Martha Ruggles Bernhard Updike

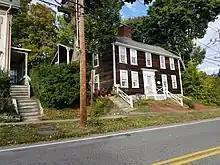
Polly Dole House (ca. 1687) in Ipswich which the Bernhards purchased from the Updikes in 1970

In 1966 the Bernhards moved back to the Boston area and were living in Wellesley, Massachusetts, in 1970 when they purchased John Updike's house (Polly Dole House) in Ipswich, Massachusetts, when the Updikes moved to a larger home in town. By at least 1975 Martha had developed a relationship with John Updike, and they appeared publicly together. The Bernhards divorced, and by 1976 Alexander Bernhard became the sole owner of Updike's former house. Martha married John Updike in 1977 at Clifton Lutheran Church in Marblehead. Just before their wedding, Bernhard married Joyce Harrington, an ex-mistress of John Updike. John and Martha Updike resided in Georgetown, Massachusetts, until 1982, when they moved to Beverly Farms, Massachusetts. Although John Updike often borrowed experiences from his family life in his writing, Martha's ex-husband threatened legal action if Updike wrote about his stepsons in his thinly fictionalized writing, so Updike largely refrained from doing so. But Updike did borrow from Martha's experience with Nabokov in his fiction, and dedicated several pieces to her. Martha Updike attended church with John at St. John's Episcopal Church in Beverly. The Updikes remained married until John's death in 2009.